Kamir

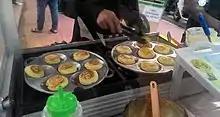
Cooking kue samir pancake.

This bread or cake is round-shaped, flat brown and almost resembles to apem or pancake but slightly larger and slender. The size is variative, the largest size up to the size of a dinner plate, while the smallest resemble the size of a small sauce bowl.